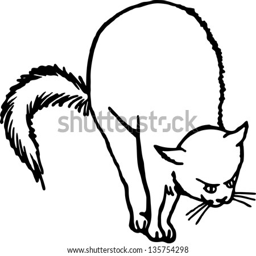
simple black and white line drawing of a scared cat .